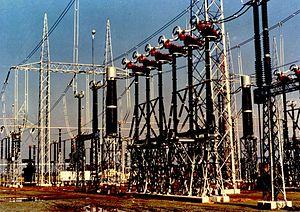
L'appareillage électrique à haute tension est l'ensemble des appareils électriques qui permettent la mise sous ou hors tension de portions d'un réseau électrique à haute tension.